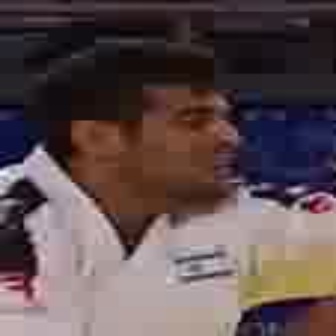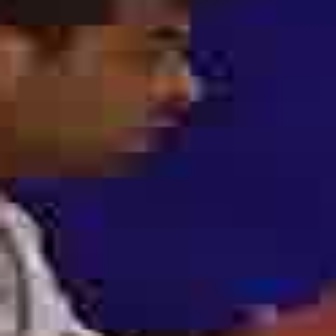
  Please identify the target specified by the bounding box [127,89,234,196] in the first image and locate it in the second image. Return the coordinates in [x_min,y_min,x_max,y_max] format.
Answer: [21,3,189,171]